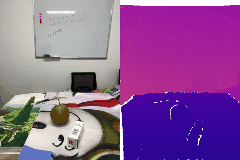
Label: pear